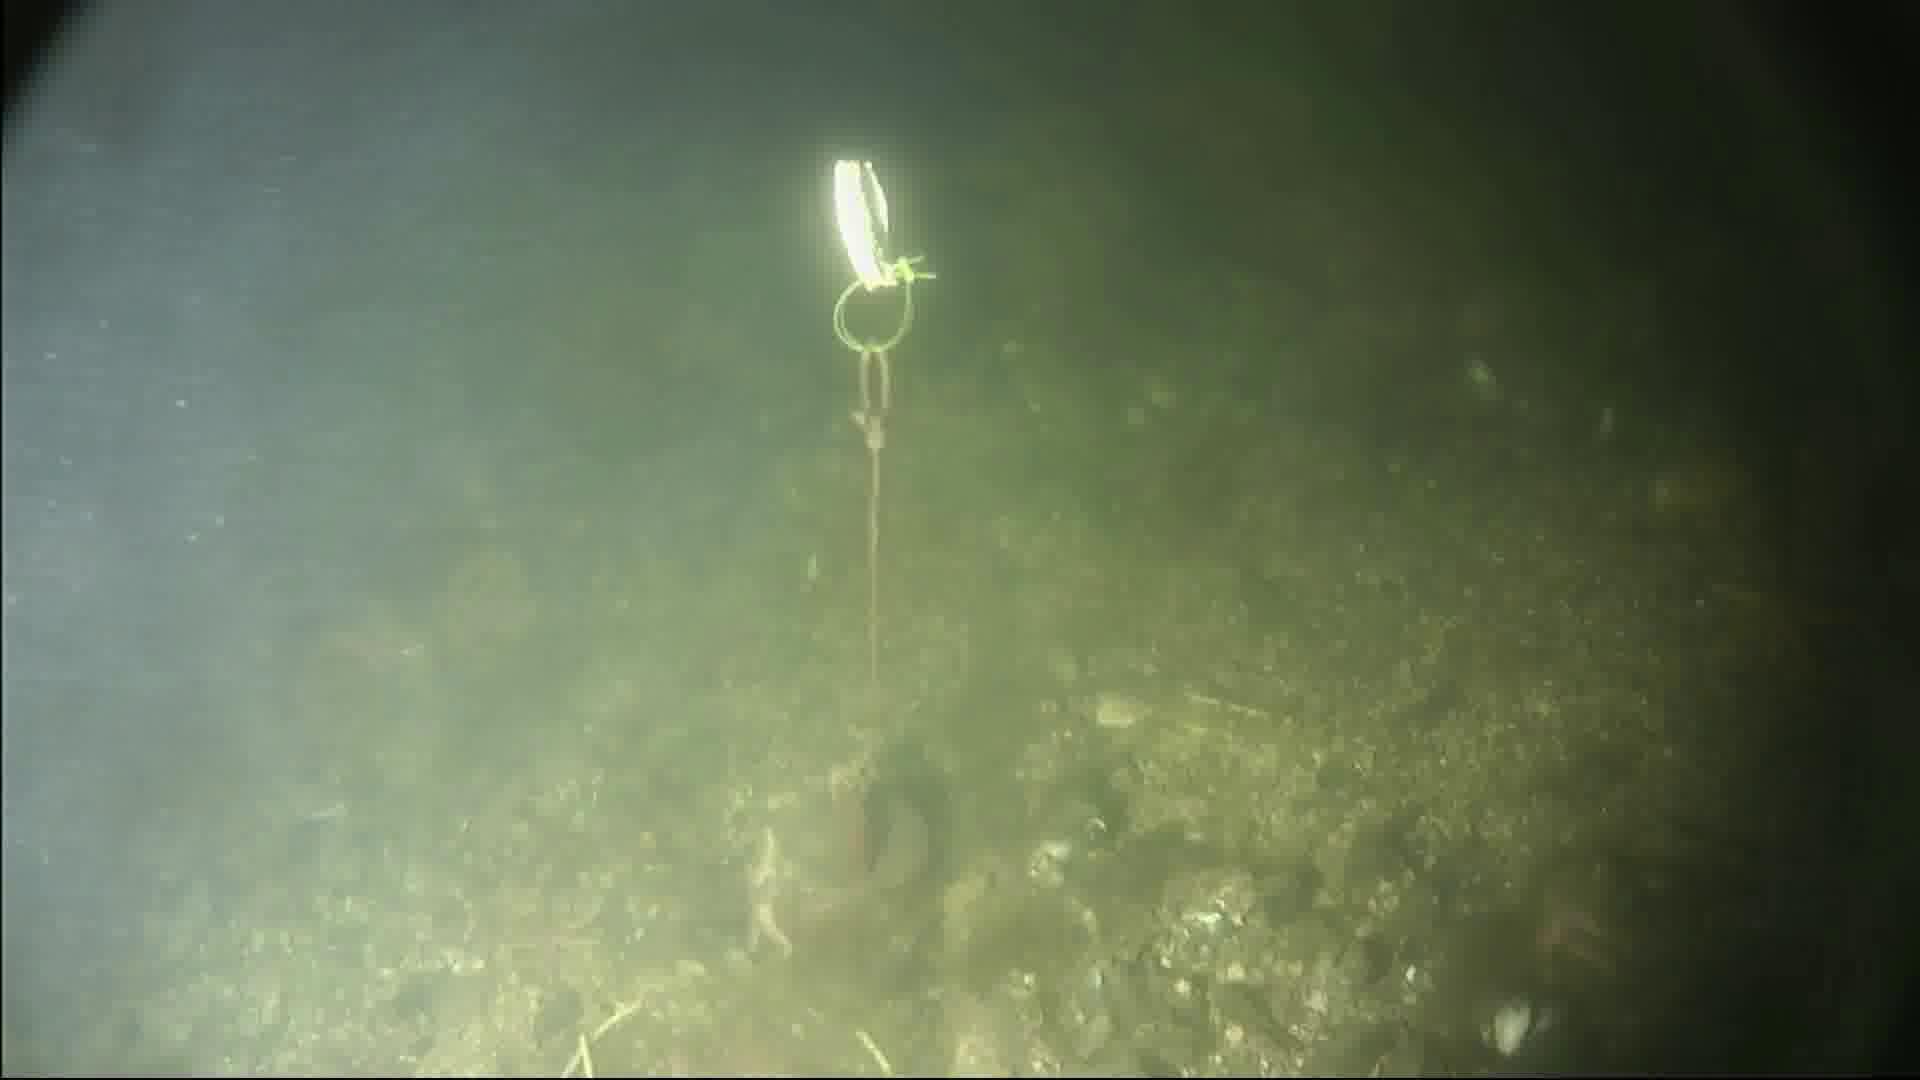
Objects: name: starfish